Beijing Subway

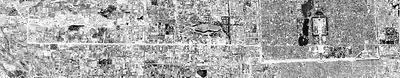
Satellite image of the construction of initial line shot by US spy satellite Corona KH-4B on September 20, 1967.

Initially, the subway hosted guest visits. On November 11, 1969, an electrical fire killed three people, injured over 100 and destroyed two cars. Premier Zhou Enlai placed the subway under the control of the People's Liberation Army in early 1970, but reliability problems persisted.